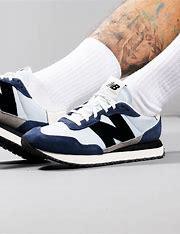
Brand: New
Model: Balance 237